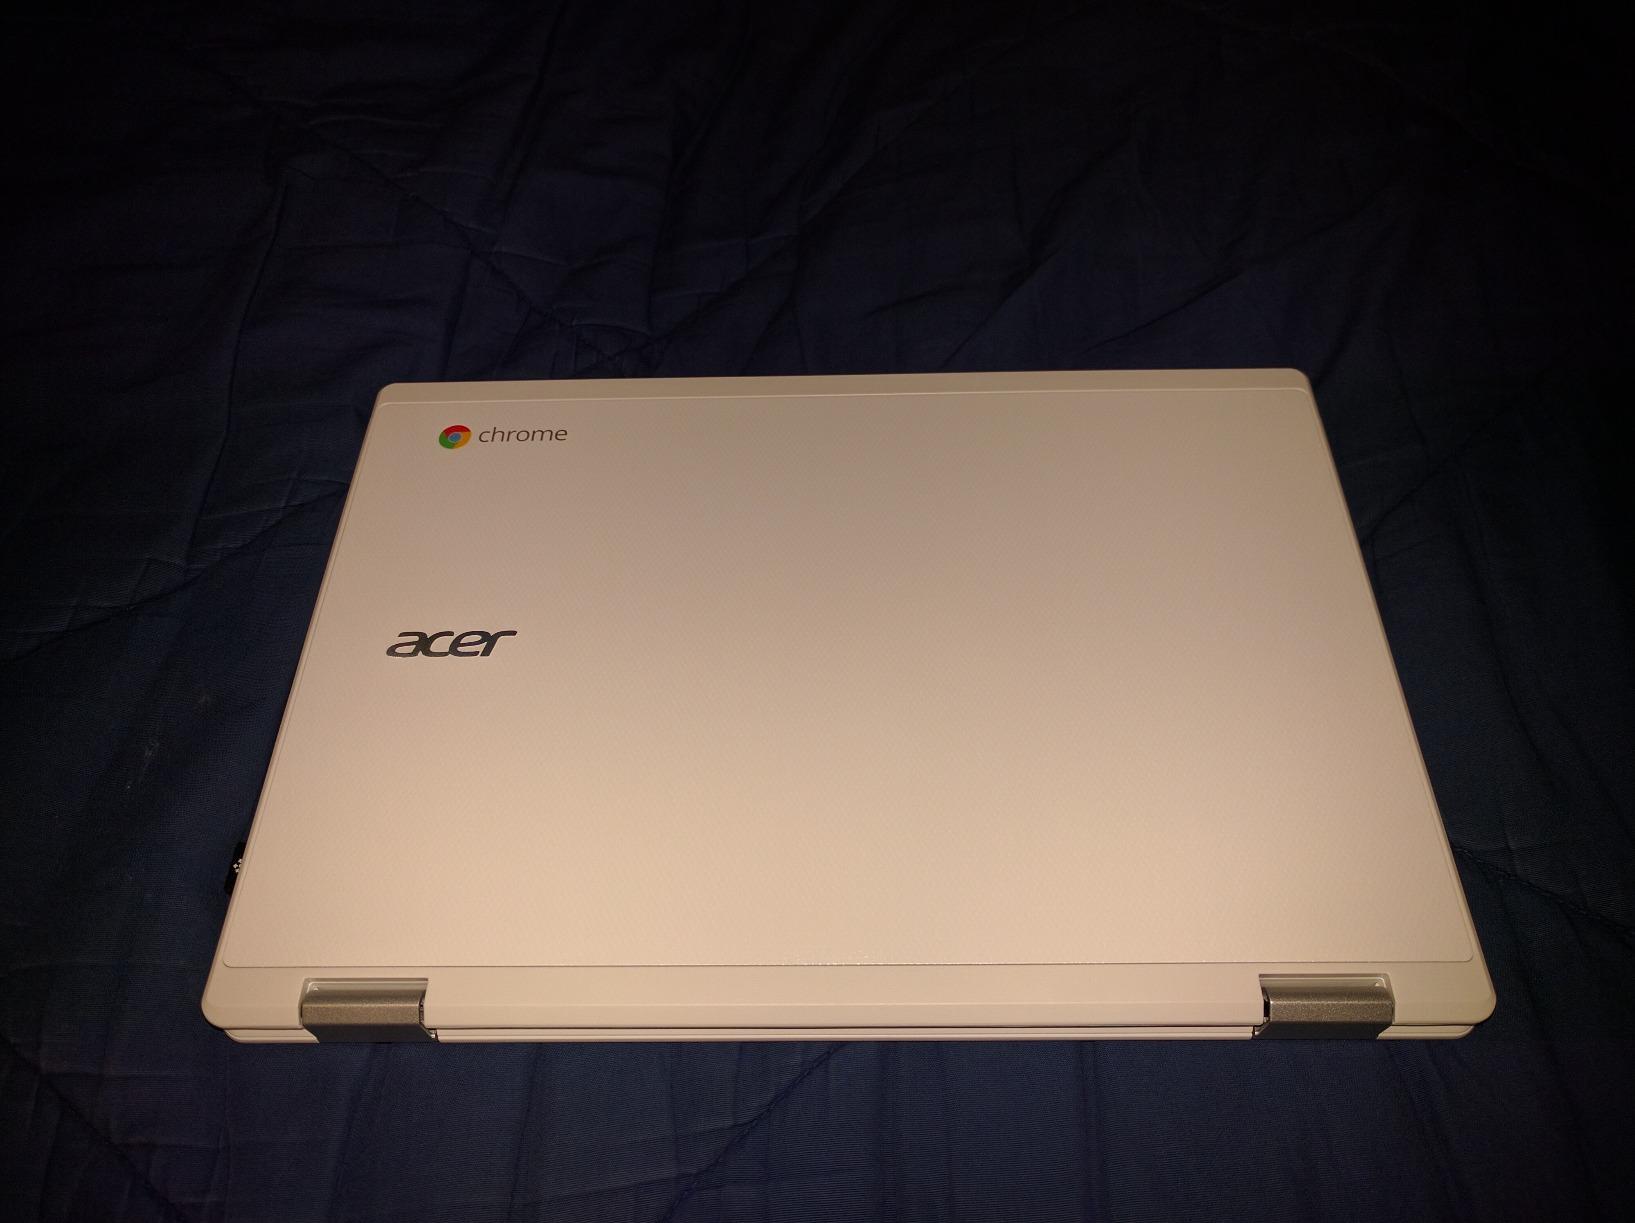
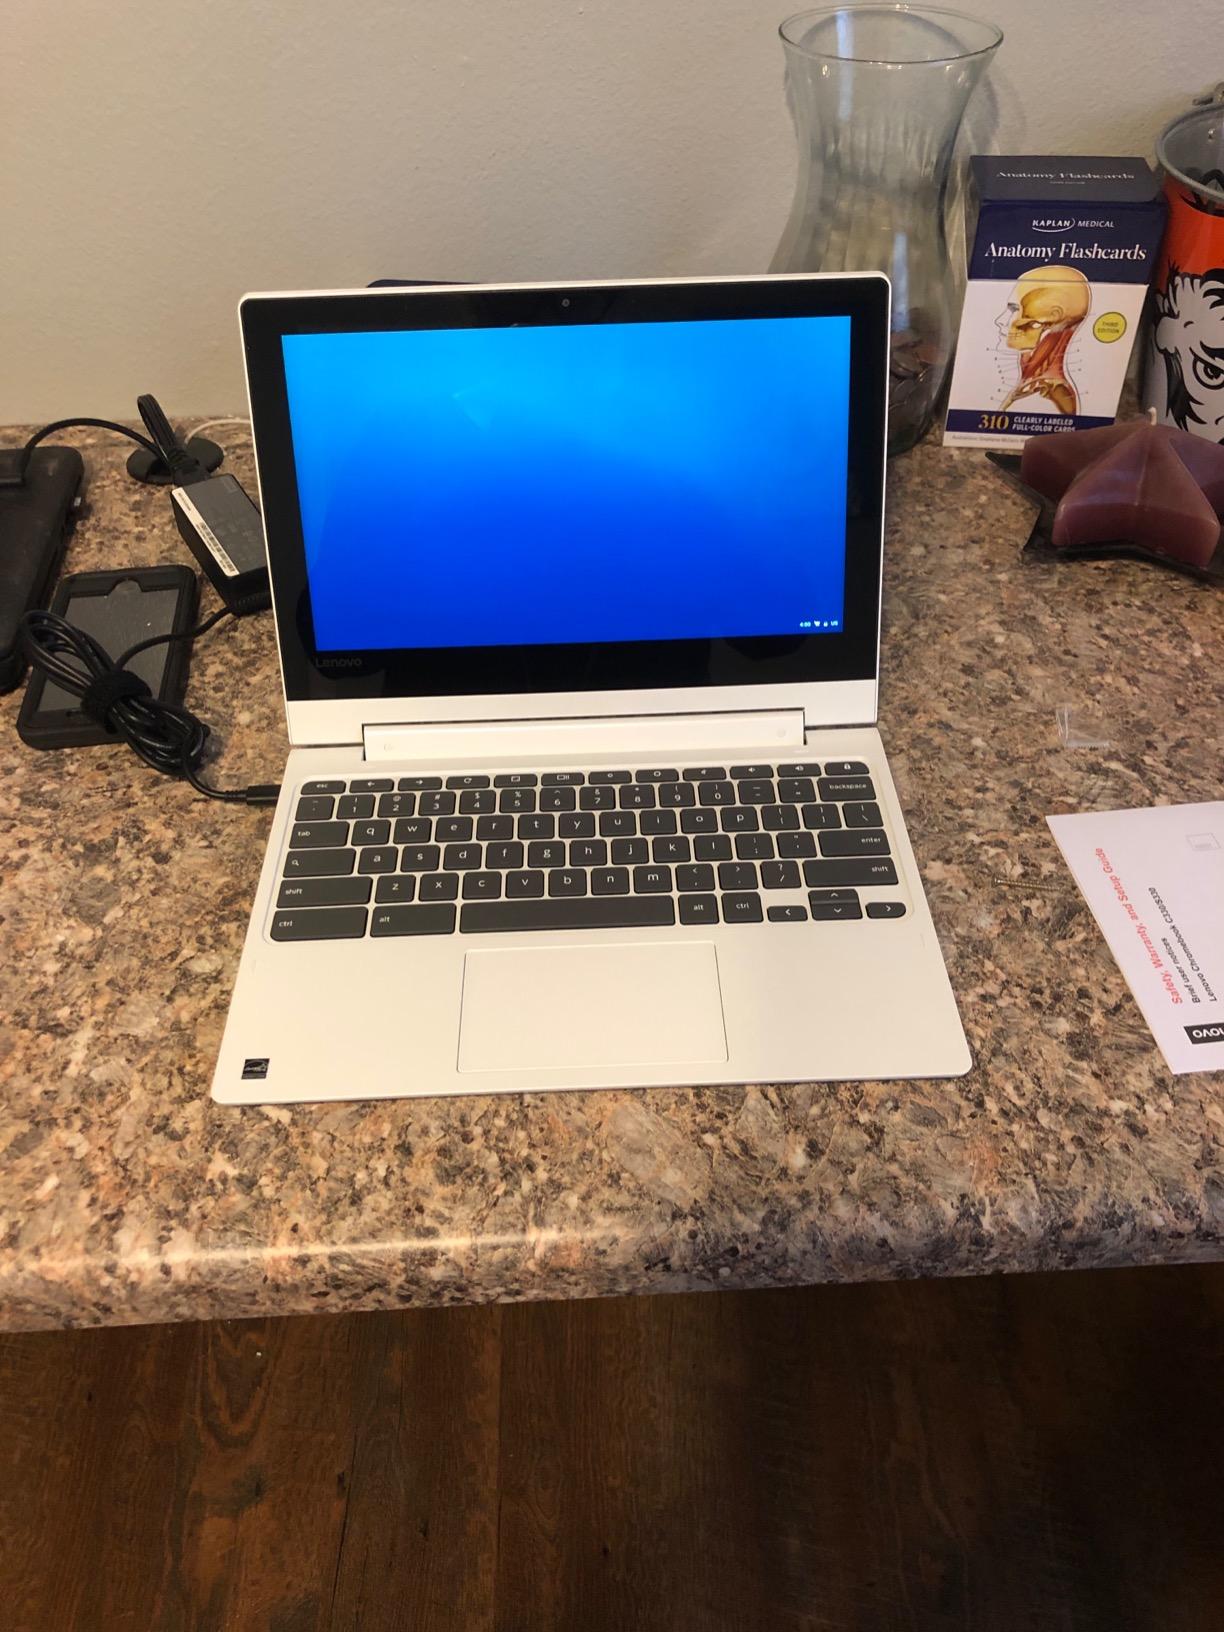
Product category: laptop
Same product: no